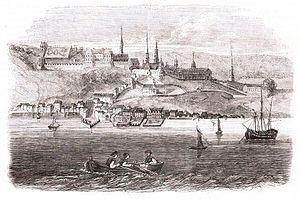
Québec en 1720 «